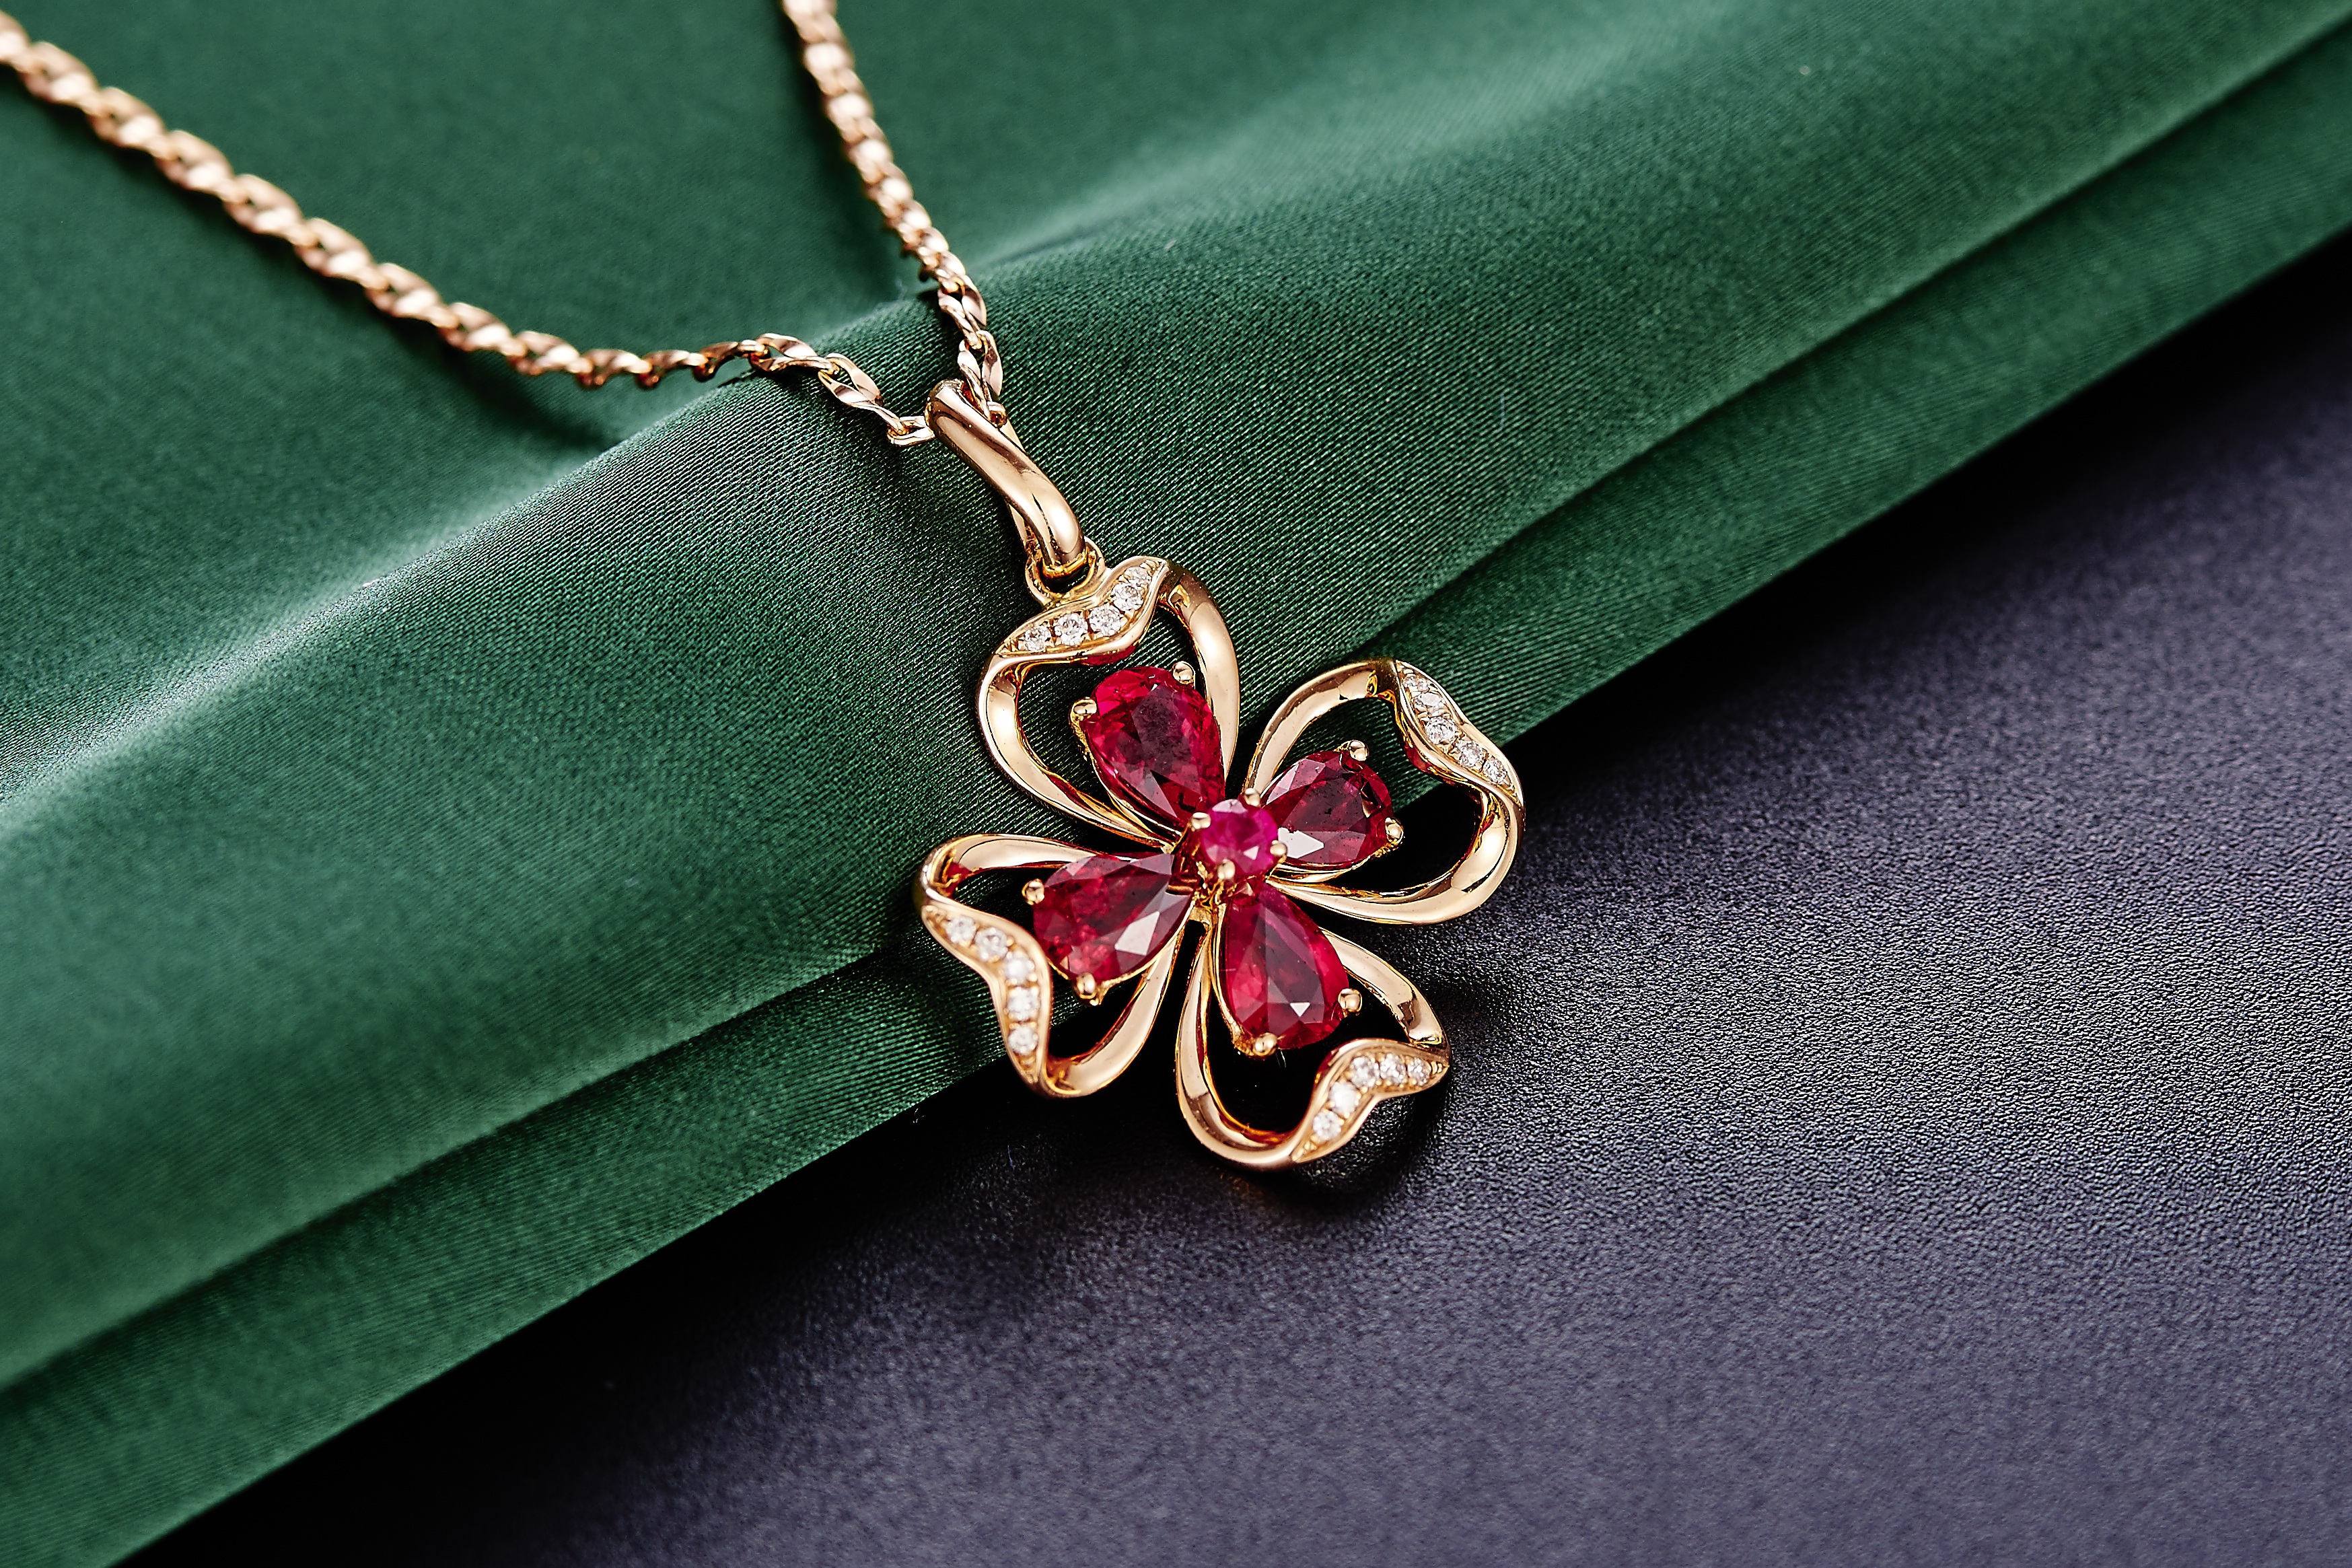
chain, green, jewelry, necklace, jewellery, ruby, gemstone, pendant, fashion accessory